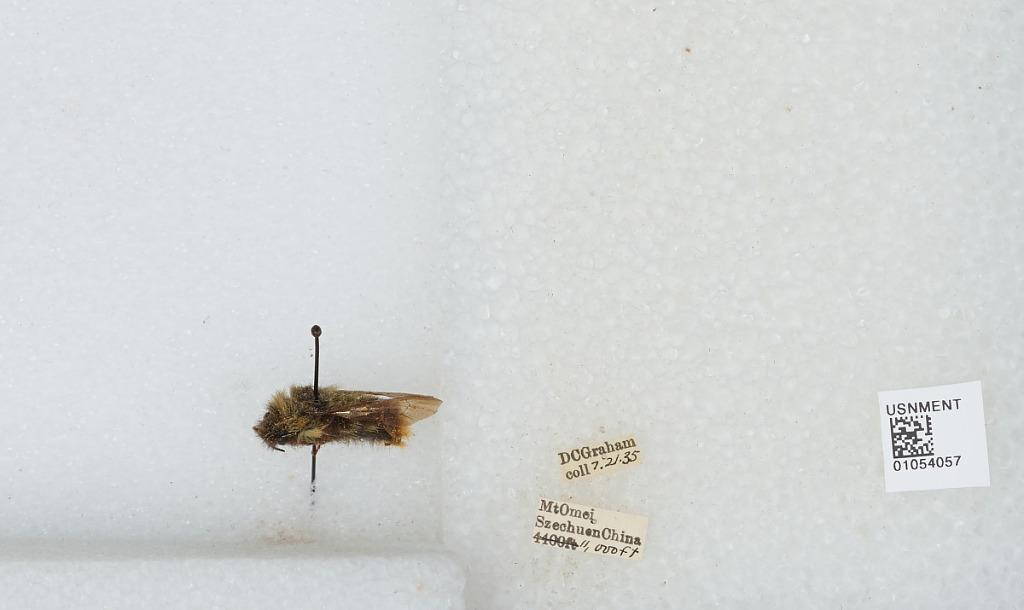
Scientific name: Bombus sp.
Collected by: D. Graham
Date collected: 1935-7-21
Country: China
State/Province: Sichuan
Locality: Mt Emei